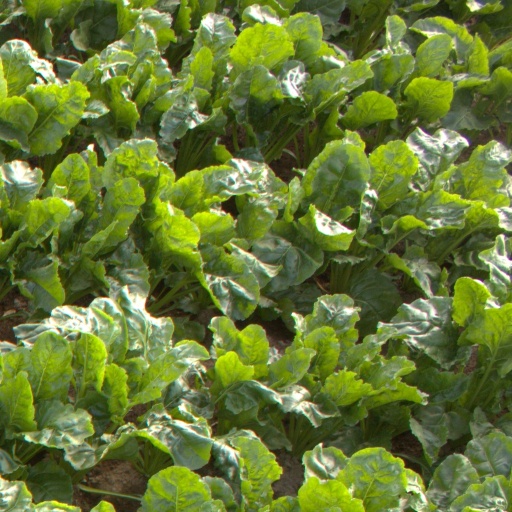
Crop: sugar beet